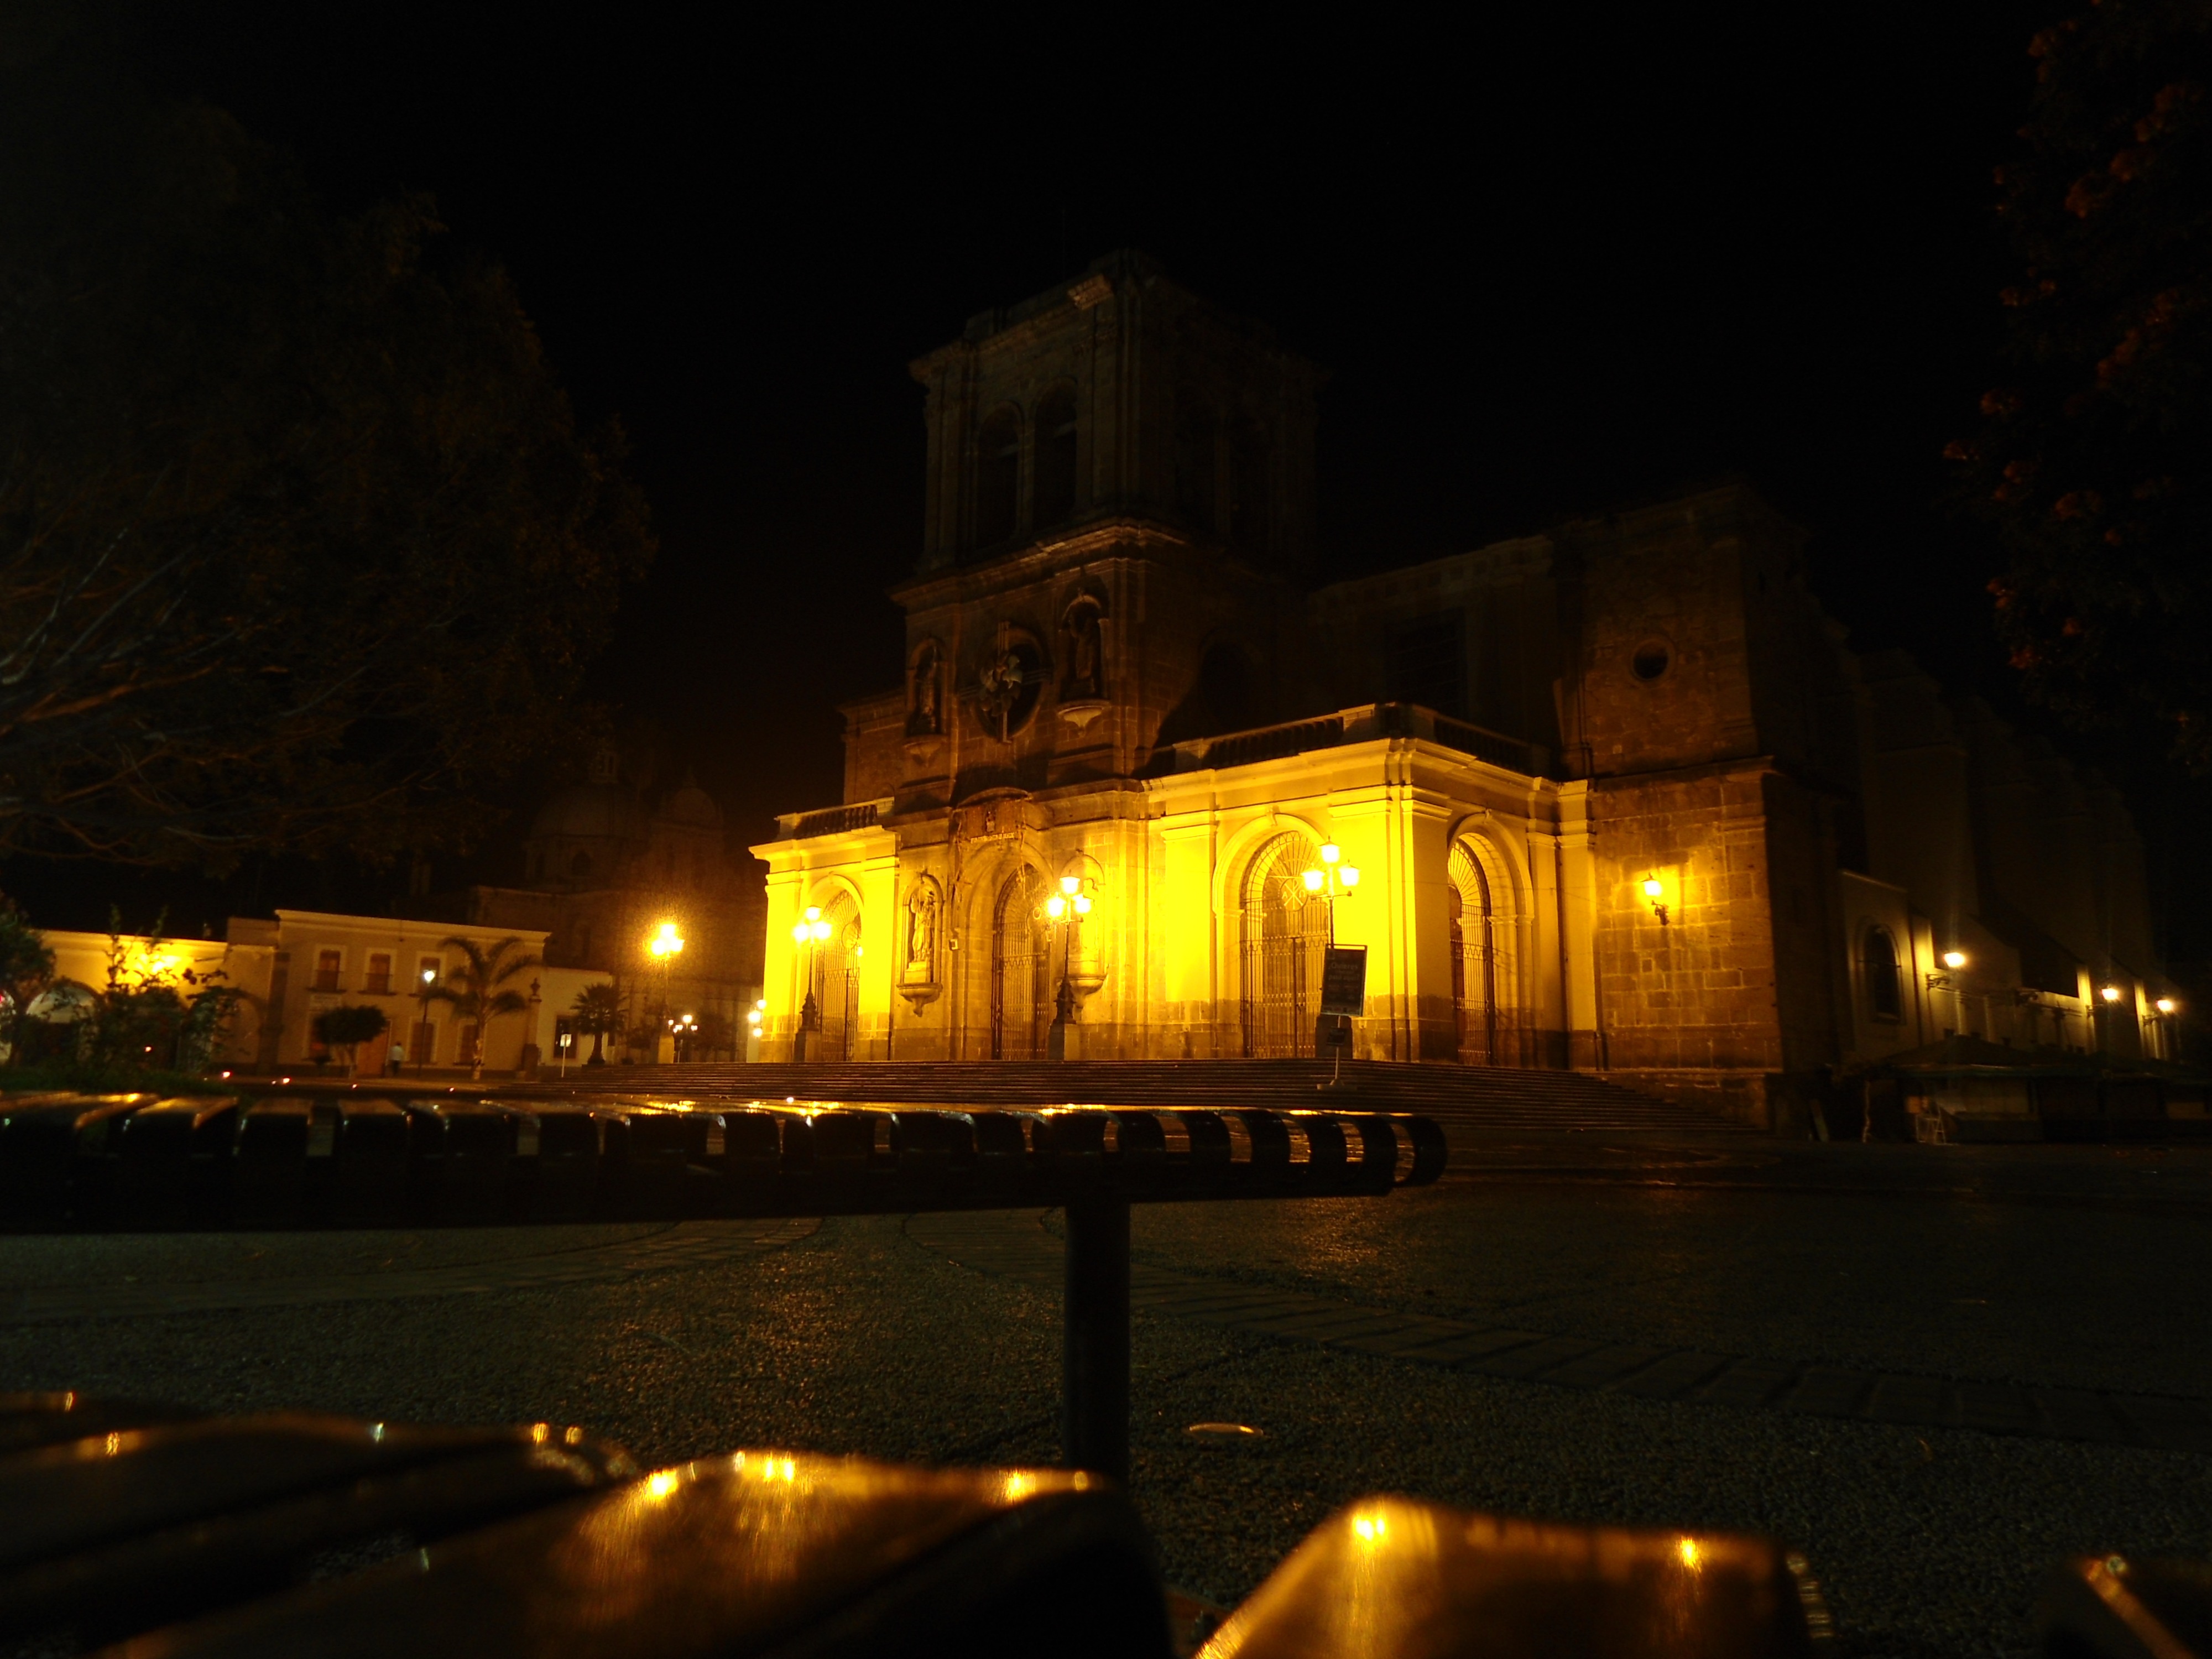
light, night, dusk, evening, reflection, darkness, street light, colorful, lighting, the temple figures